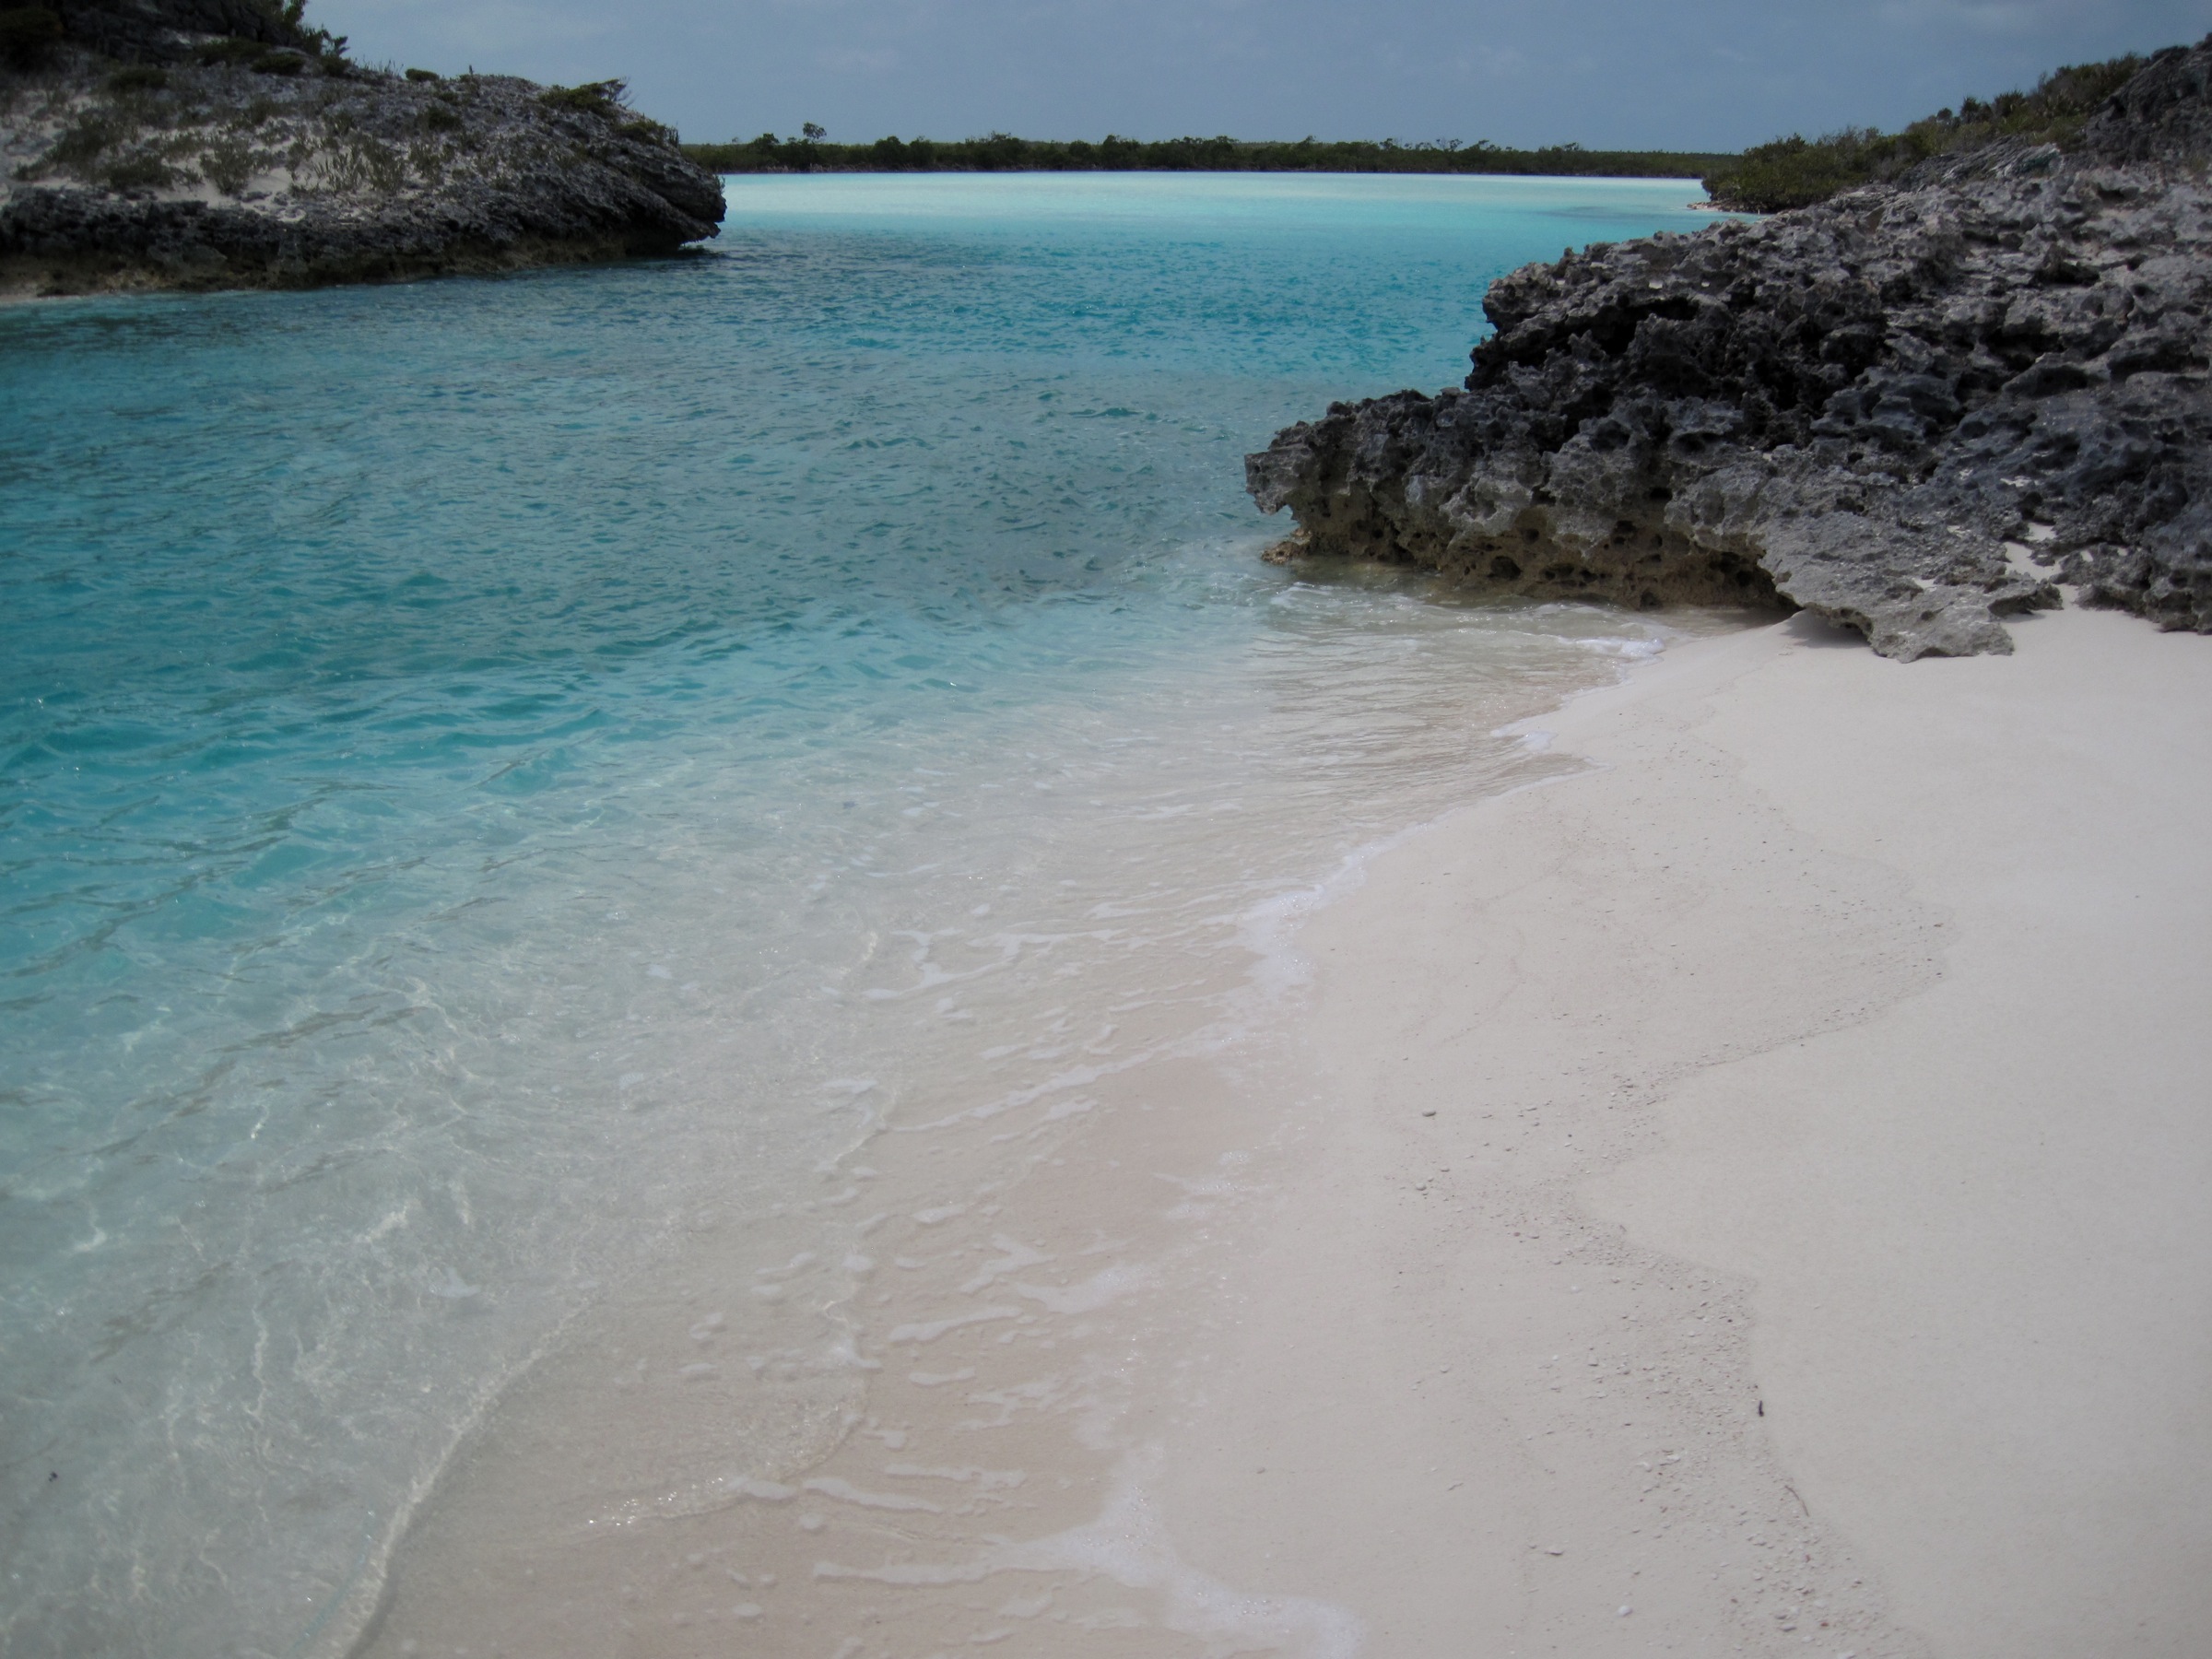
beach, sea, coast, sand, ocean, shore, wave, bay, body of water, bahamas, wind wave